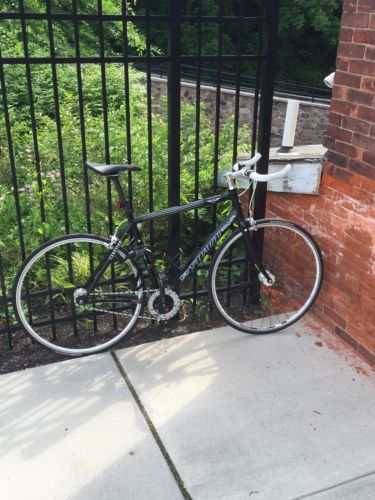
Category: bicycle